Gândul Mâței

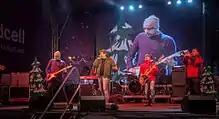
Gândul Mâței performing live during a concert held în Chișinău, Moldova (2014)

Gândul Mâței ("The cat's thought") is a Moldovan alternative rock band from Chișinău, formed in 1996.